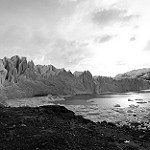
Label: B & W